Lake Erie

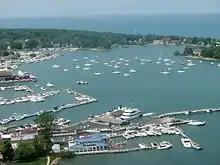
View from Perry's Victory and International Peace Memorial at Put-in-Bay, Ohio

During the War of 1812, a United States Navy squadron under Oliver Hazard Perry captured a smaller Royal Navy squadron near Put-in-Bay, Ohio at the 1813 Battle of Lake Erie. As part of the conflict, American troops made repeated raids throughout the Ontario area around Port Rowan, burning towns and villages. Generally, however, with the exceptions of the American Revolutionary War and the War of 1812—which were conflicts between the U.S. and Britain—relations between the U.S. and Canada have been remarkably friendly with an "unfortified boundary" and an agreement "that has kept all fleets of war off the Great Lakes."